Operation Crimson

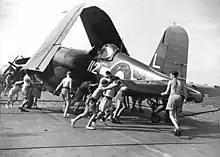
FAA Vought F4U Corsairs, of the type used in the attack.

British pilots found that the Japanese airmen were not as skilled as they had been in 1942. Operation Crimson was the final event of Admiral Somerville's military command before concerns about his health forced his transfer to diplomatic duty. The British task force did not launch another strike until Operation Banquet in August.